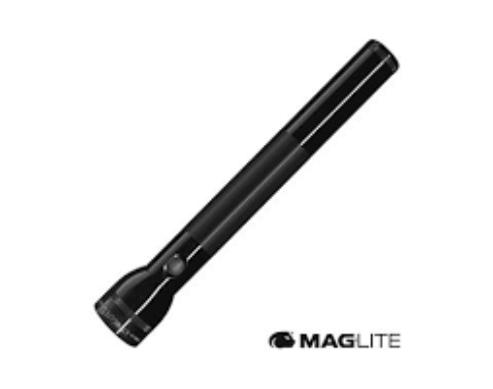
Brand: maglite
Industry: Necessities